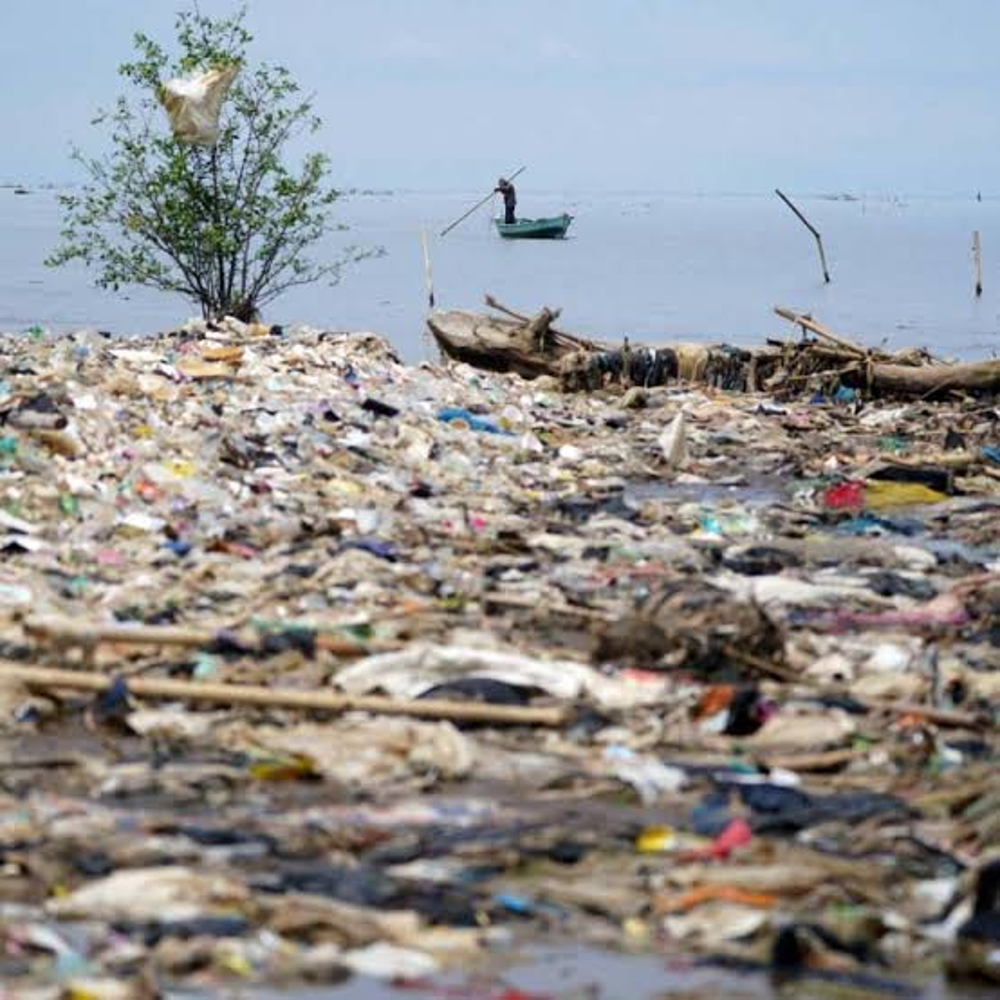
Body of water present: yes
Land polluted: no
Water polluted: yes
Pollution percentage: 79%